Tourism in Perth

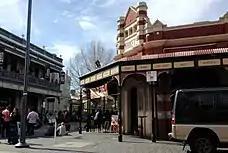
Fremantle Markets

The May Drive Parkland Parkland is one of two children's playgrounds in Kings Park, the other being the Ivey Watson Playground. It includes a lake and island, play and climbing equipment for children, and life-sized model dinosaurs. The Vietnam War memorial and a coffee shop and cafe are located in the May Drive Parkland.